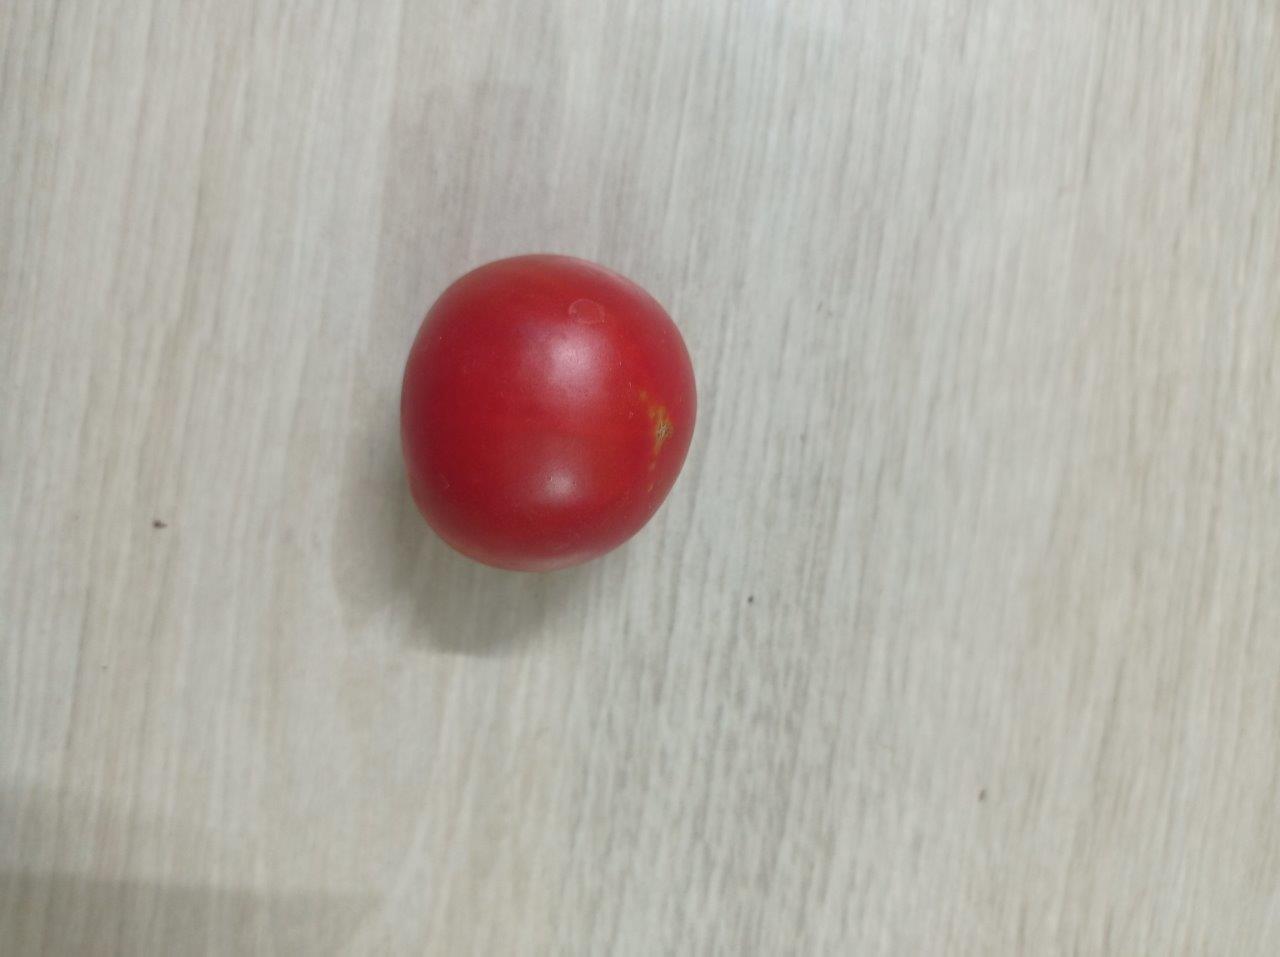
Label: Fresh